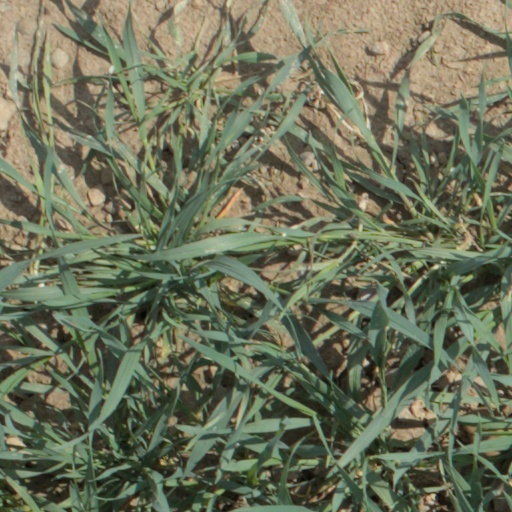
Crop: wheat